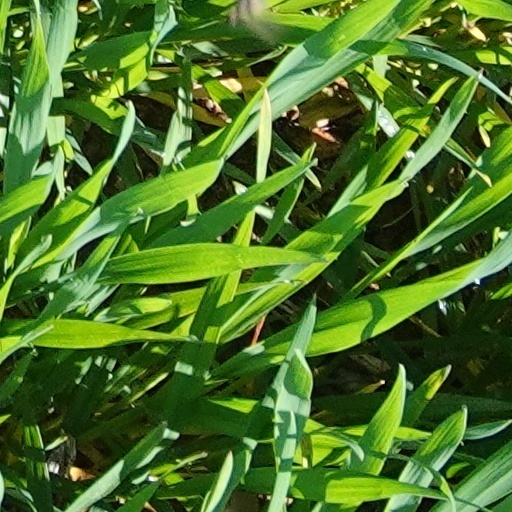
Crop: wheat